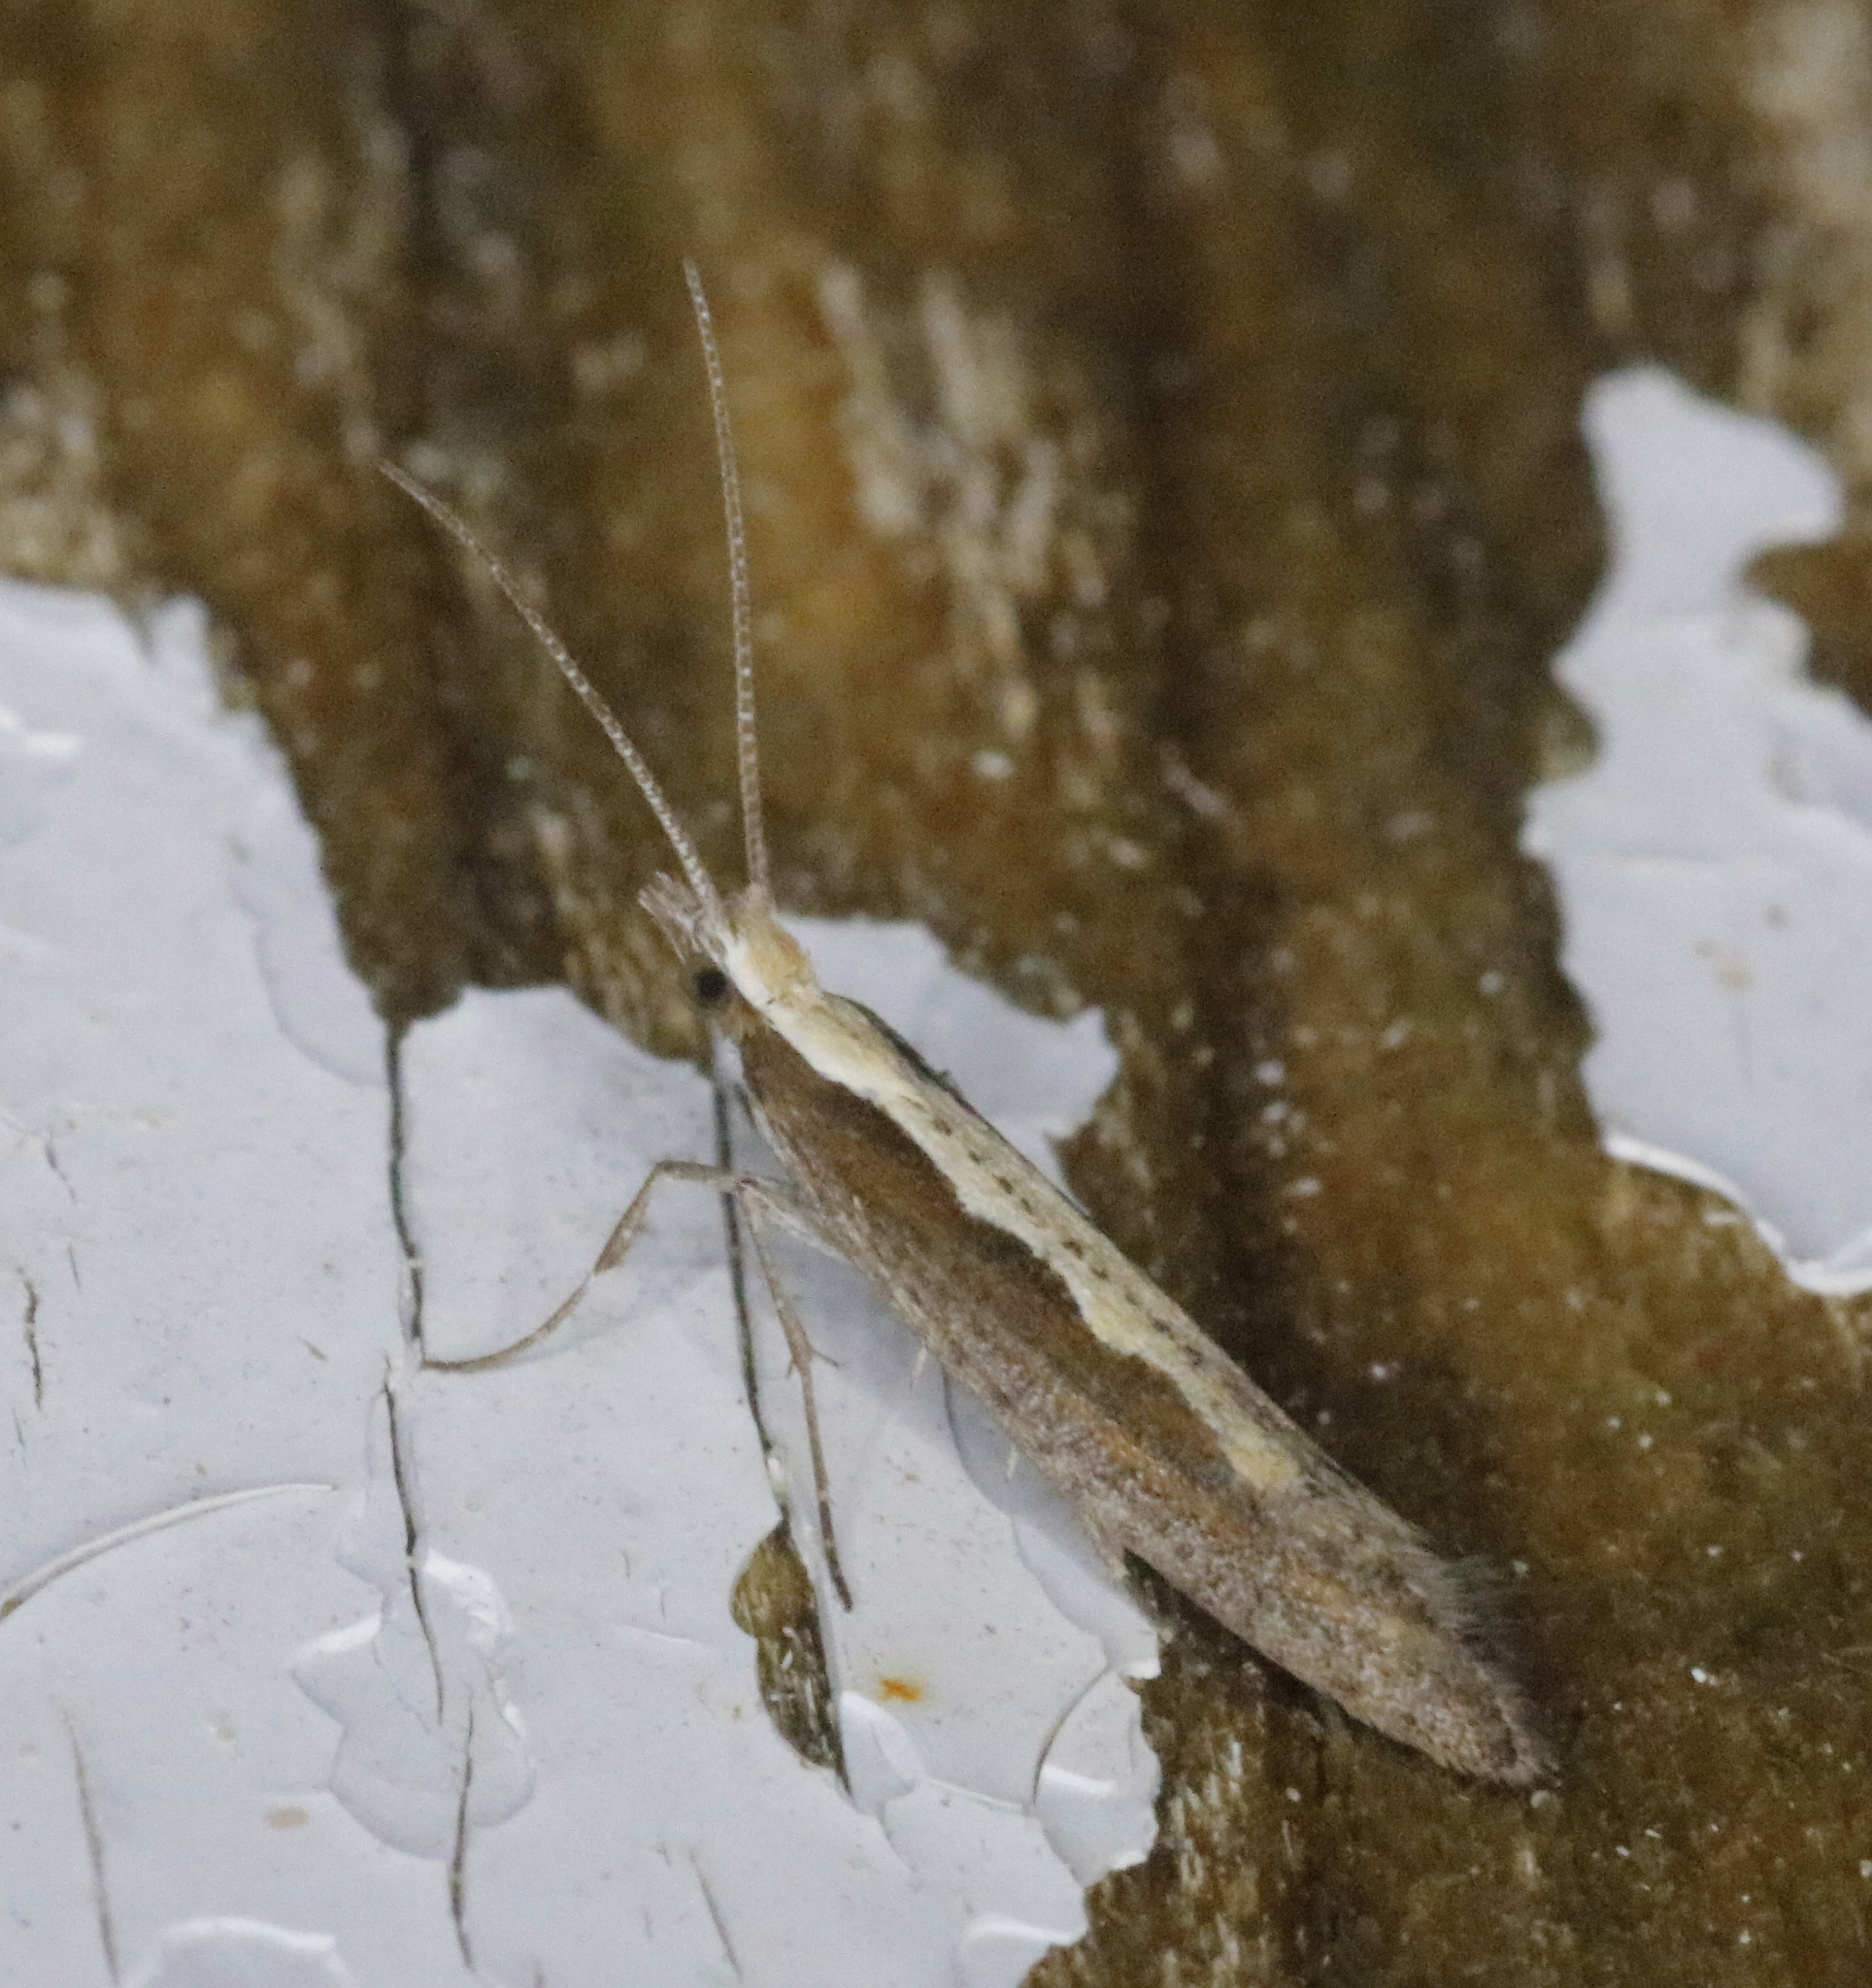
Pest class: diamondback_moth